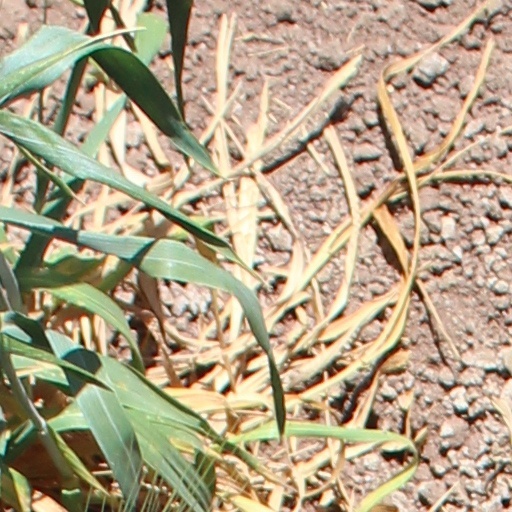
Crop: wheat